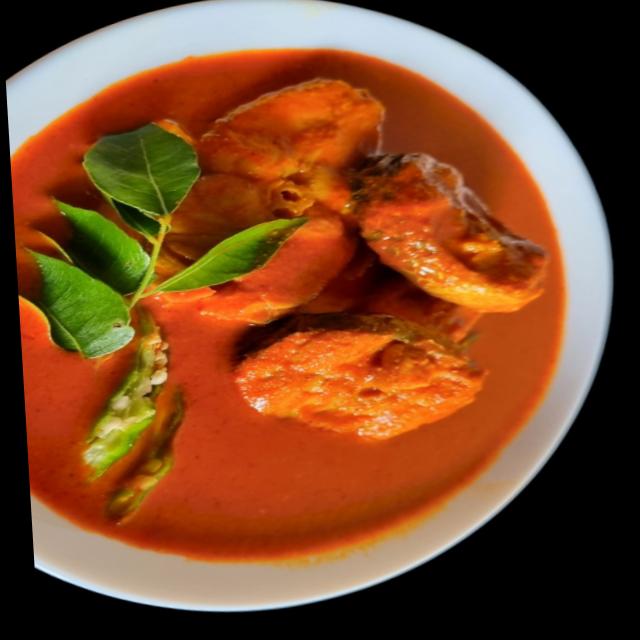
Dish: fish_curry